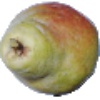
Label: pear_williams